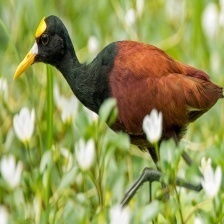
Species: NORTHERN JACANA
Scientific name: JACANA SPINOSA